Blackbeard Island National Wildlife Refuge

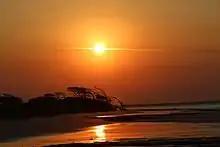
Sunset over the edge of Blackbeard's boneyard beach.

The name of the island comes from Edward Teach, the infamous pirate Blackbeard. There is a legend that part of his treasure is buried on the island. There has never been a single doubloon found, though. The last hunt took place in the 1880s on the north end of the island. There have been no further authorized attempts since.